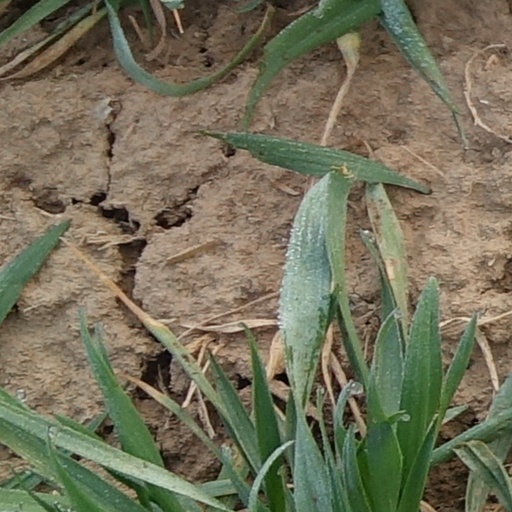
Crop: wheat